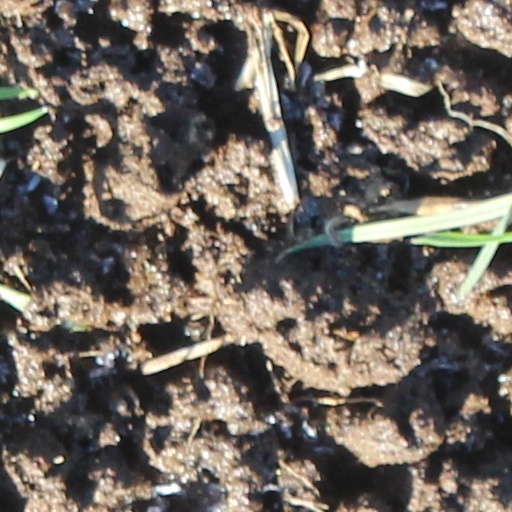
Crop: wheat